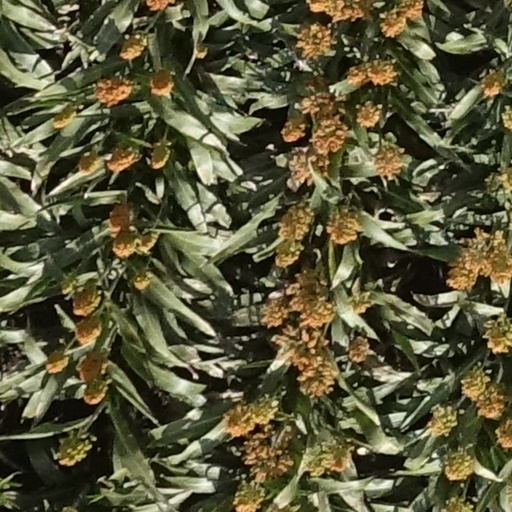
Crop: sorghum